Shinko-ji

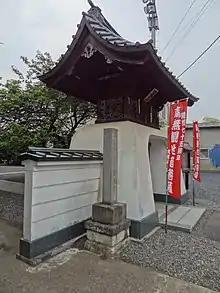
Shinko-Ji Temple Gate

is a Shingon Sect Buzan School Buddhist temple in Tokorozawa, Saitama, Japan. It is along the ancient Kamakura Kaidō road and traces its history to its founding by Minamoto no Yoritomo in 1193.